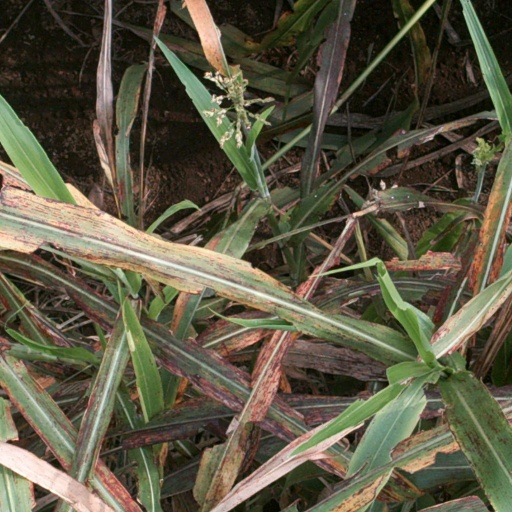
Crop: sorghum